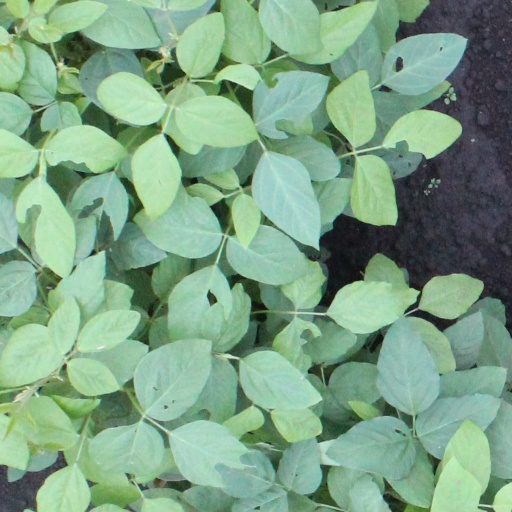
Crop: soybean